Mellenville station

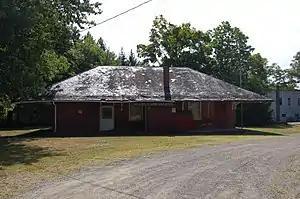

Mellenville, now known as Mellenville Grange, is a historic train station and Grange located in the hamlet of Mellenville, in the town of Claverack in Columbia County, New York. It was built in around 1900 by the Boston and Albany Railroad on their Hudson Branch. It is a one-story brick building with a slate covered hipped roof. It features heavy wood and scroll-sawn brackets that support the roof overhang. Also on the property is a contributing privy. The building ceased to be used as a station in the 1930s, when it was acquired by the Grange.